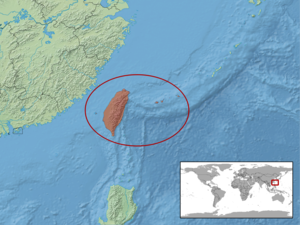
Achalinus formosanus est une espèce de serpents de la famille des Xenodermatidae.